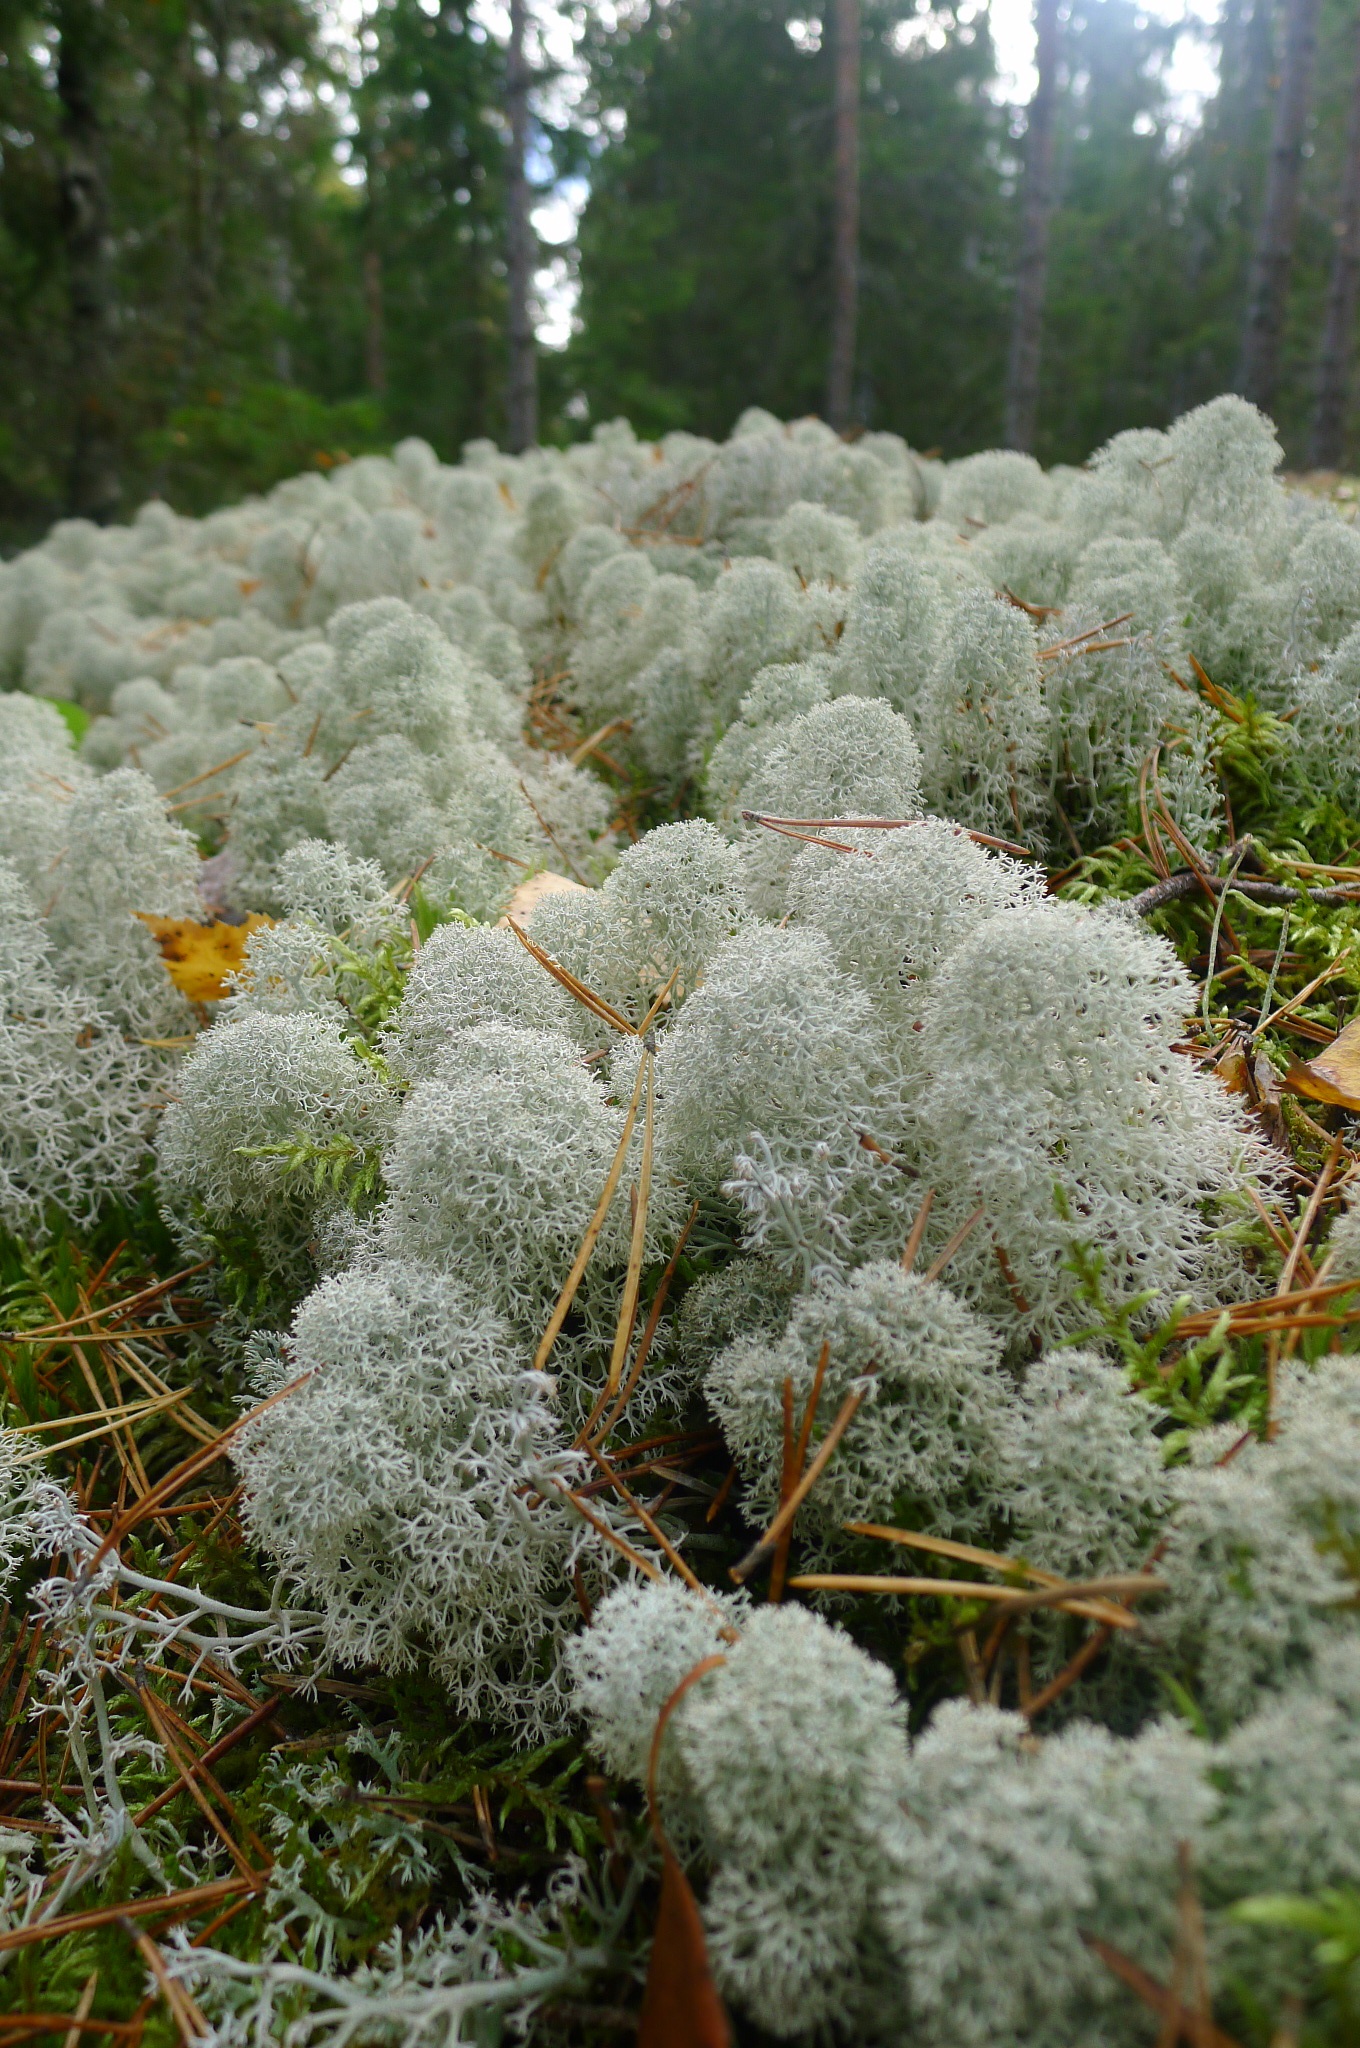
tree, forest, branch, plant, flower, frost, evergreen, botany, garden, fir, flora, weave, conifer, forest floor, spruce, shrub, sweden, flowering plant, coniferous forest, subshrub, woody plant, land plant